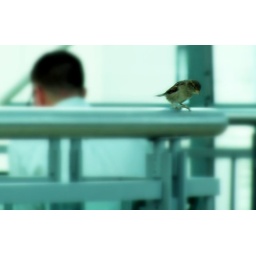
A bird in the Art Garden sitting on a rail. He was a cute little character!